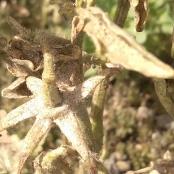
Crop: Tomato
Condition: mite-d